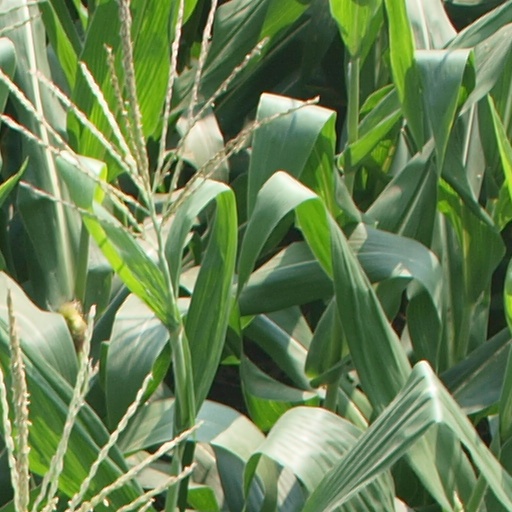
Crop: maize; corn